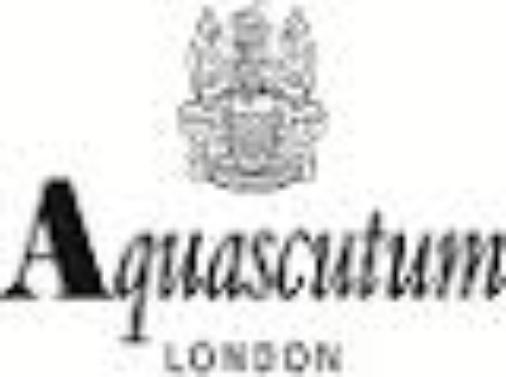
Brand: Aquascutum
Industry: Clothes